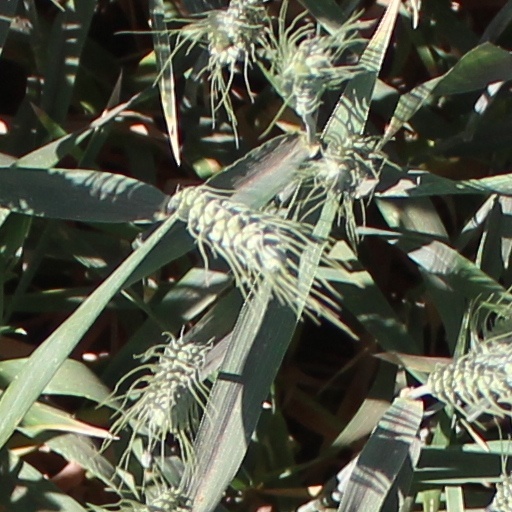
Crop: wheat